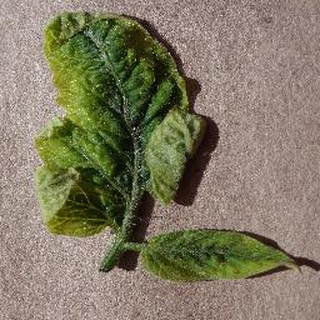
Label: tomato_yellow_leaf_curl_virus